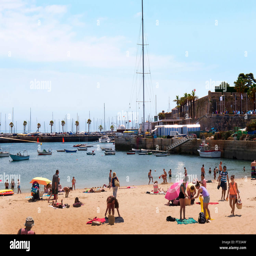
the beach on geographical feature category